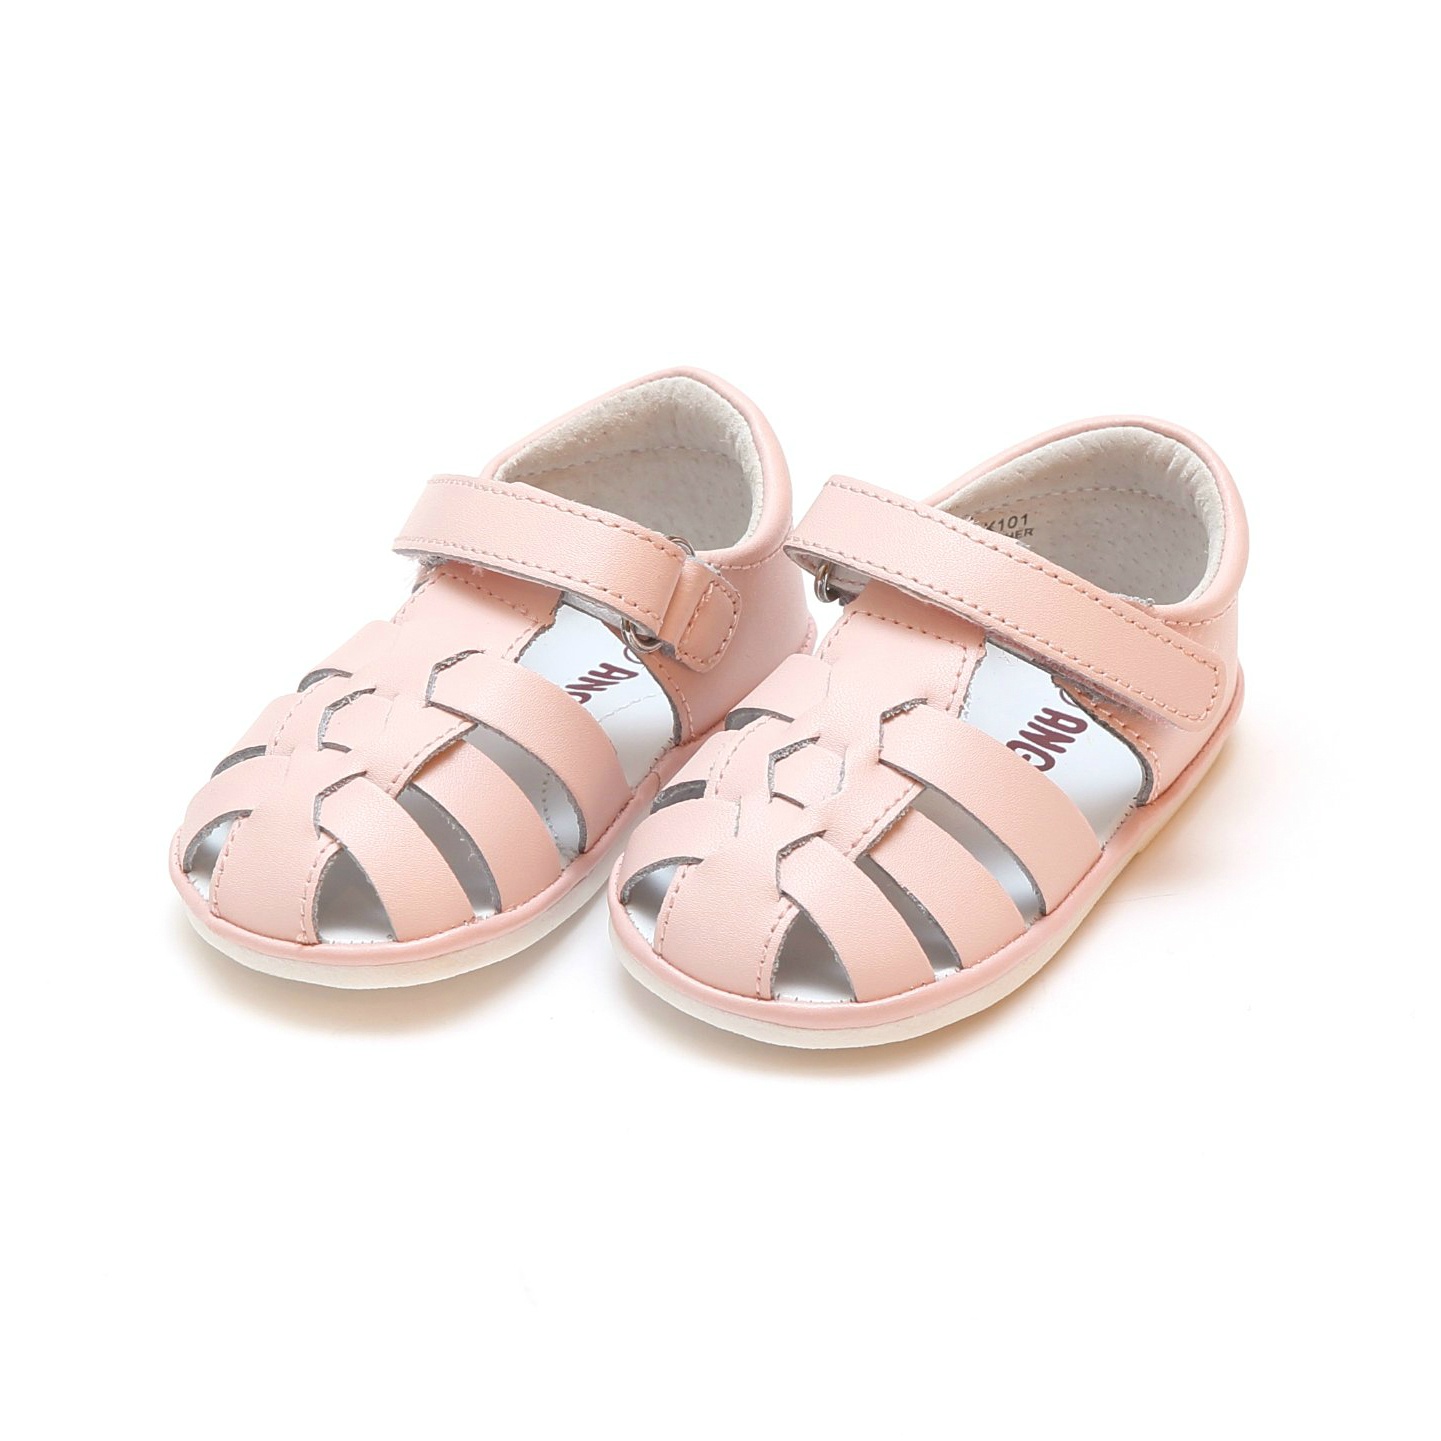
Christie Leather Fisherman Sandal (Baby)
Christie is the classic go to fisherman sandal for your adventurous girl. No adventure is too small for taking this sandal! Note: this style is by Angel (L'Amour's smaller darling line). The fine print Leather upper Breathable leather lining Hook and loop velcro strap Padded collar for comfort Rubber sole Whole sizes Baby/Toddler 1-7
Brand: Angel
Category: Apparel & Accessories > Shoes > Baby & Toddler Shoes > Baby & Toddler Sandals